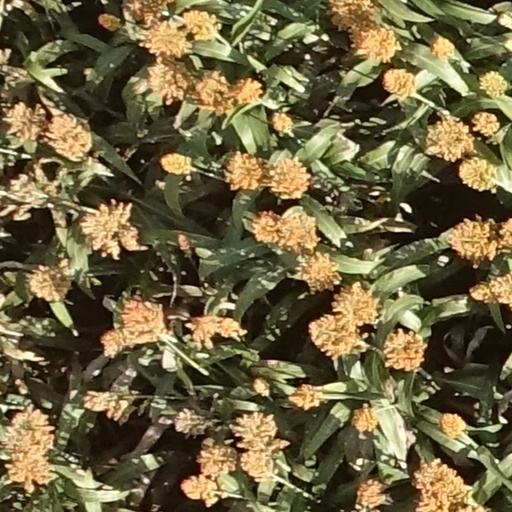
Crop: sorghum